Bad Cat

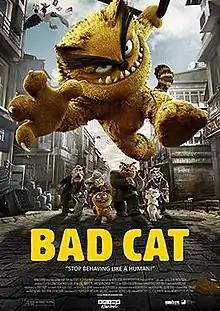
Turkish theatrical release poster

Bad Cat is a 2016 Turkish adult animated action comedy film directed by Mehmet Kurtuluş and Ayşe Ünal. The film is based on the comic strip "Kötü Kedi Şerafettin" by Bülent Üstün. It is a self-funded independent film, and some its profits originated from product placement.